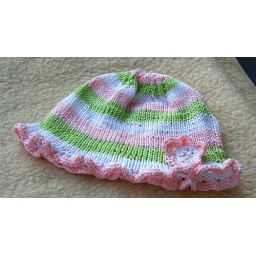
Striped hat in light colors with little crocheted flower